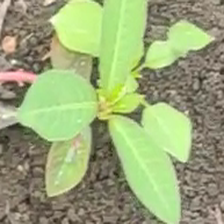
Weed species: Moti_dudhi(Euphorbia_geneculata_L)